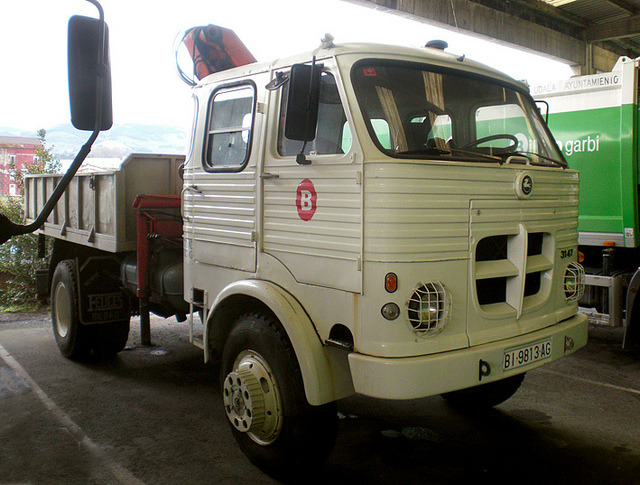
A white truck parked in a garage area with another truck on the side of it.

An old type dump truck is parked alongside other truck types.

A commercial white tip truck parked in a garage

The large truck is parked with other trucks.

A small white truck parked next to a  green and white truck.